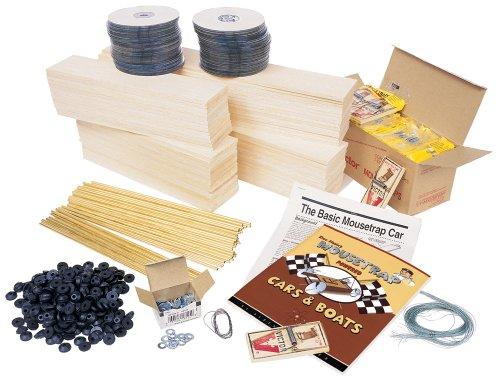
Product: Pitsco Balsa Wood Mousetrap Vehicle Kit (For 30 Students)
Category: Office Products | Office & School Supplies | Education & Crafts | Early Childhood Education Materials
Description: Wood mousetrap vehicle kit provides students in grades 6-12 a hands-on activity to design, build, and modify a model car that demonstrates the scientific concepts of velocity, force, motion, and Newton's laws of physics.
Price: $335.00
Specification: Product Dimensions:         25 x 9.1 x 7 inches    |Shipping Weight: 11.2 pounds (View shipping rates and policies)|Domestic Shipping: Currently, item can be shipped only within the U.S. and to APO/FPO addresses. For APO/FPO shipments, please check with the manufacturer regarding warranty and support issues.|International Shipping: This item can be shipped to select countries outside of the U.S.  Learn More|ASIN: B00854G4QW|Item model number: BG57035|    #7283    in Science Kits & Toys    |    #4207    in Early Childhood Education Materials